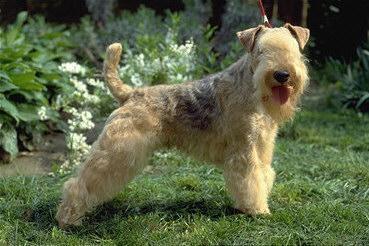
Lakeland_terrier